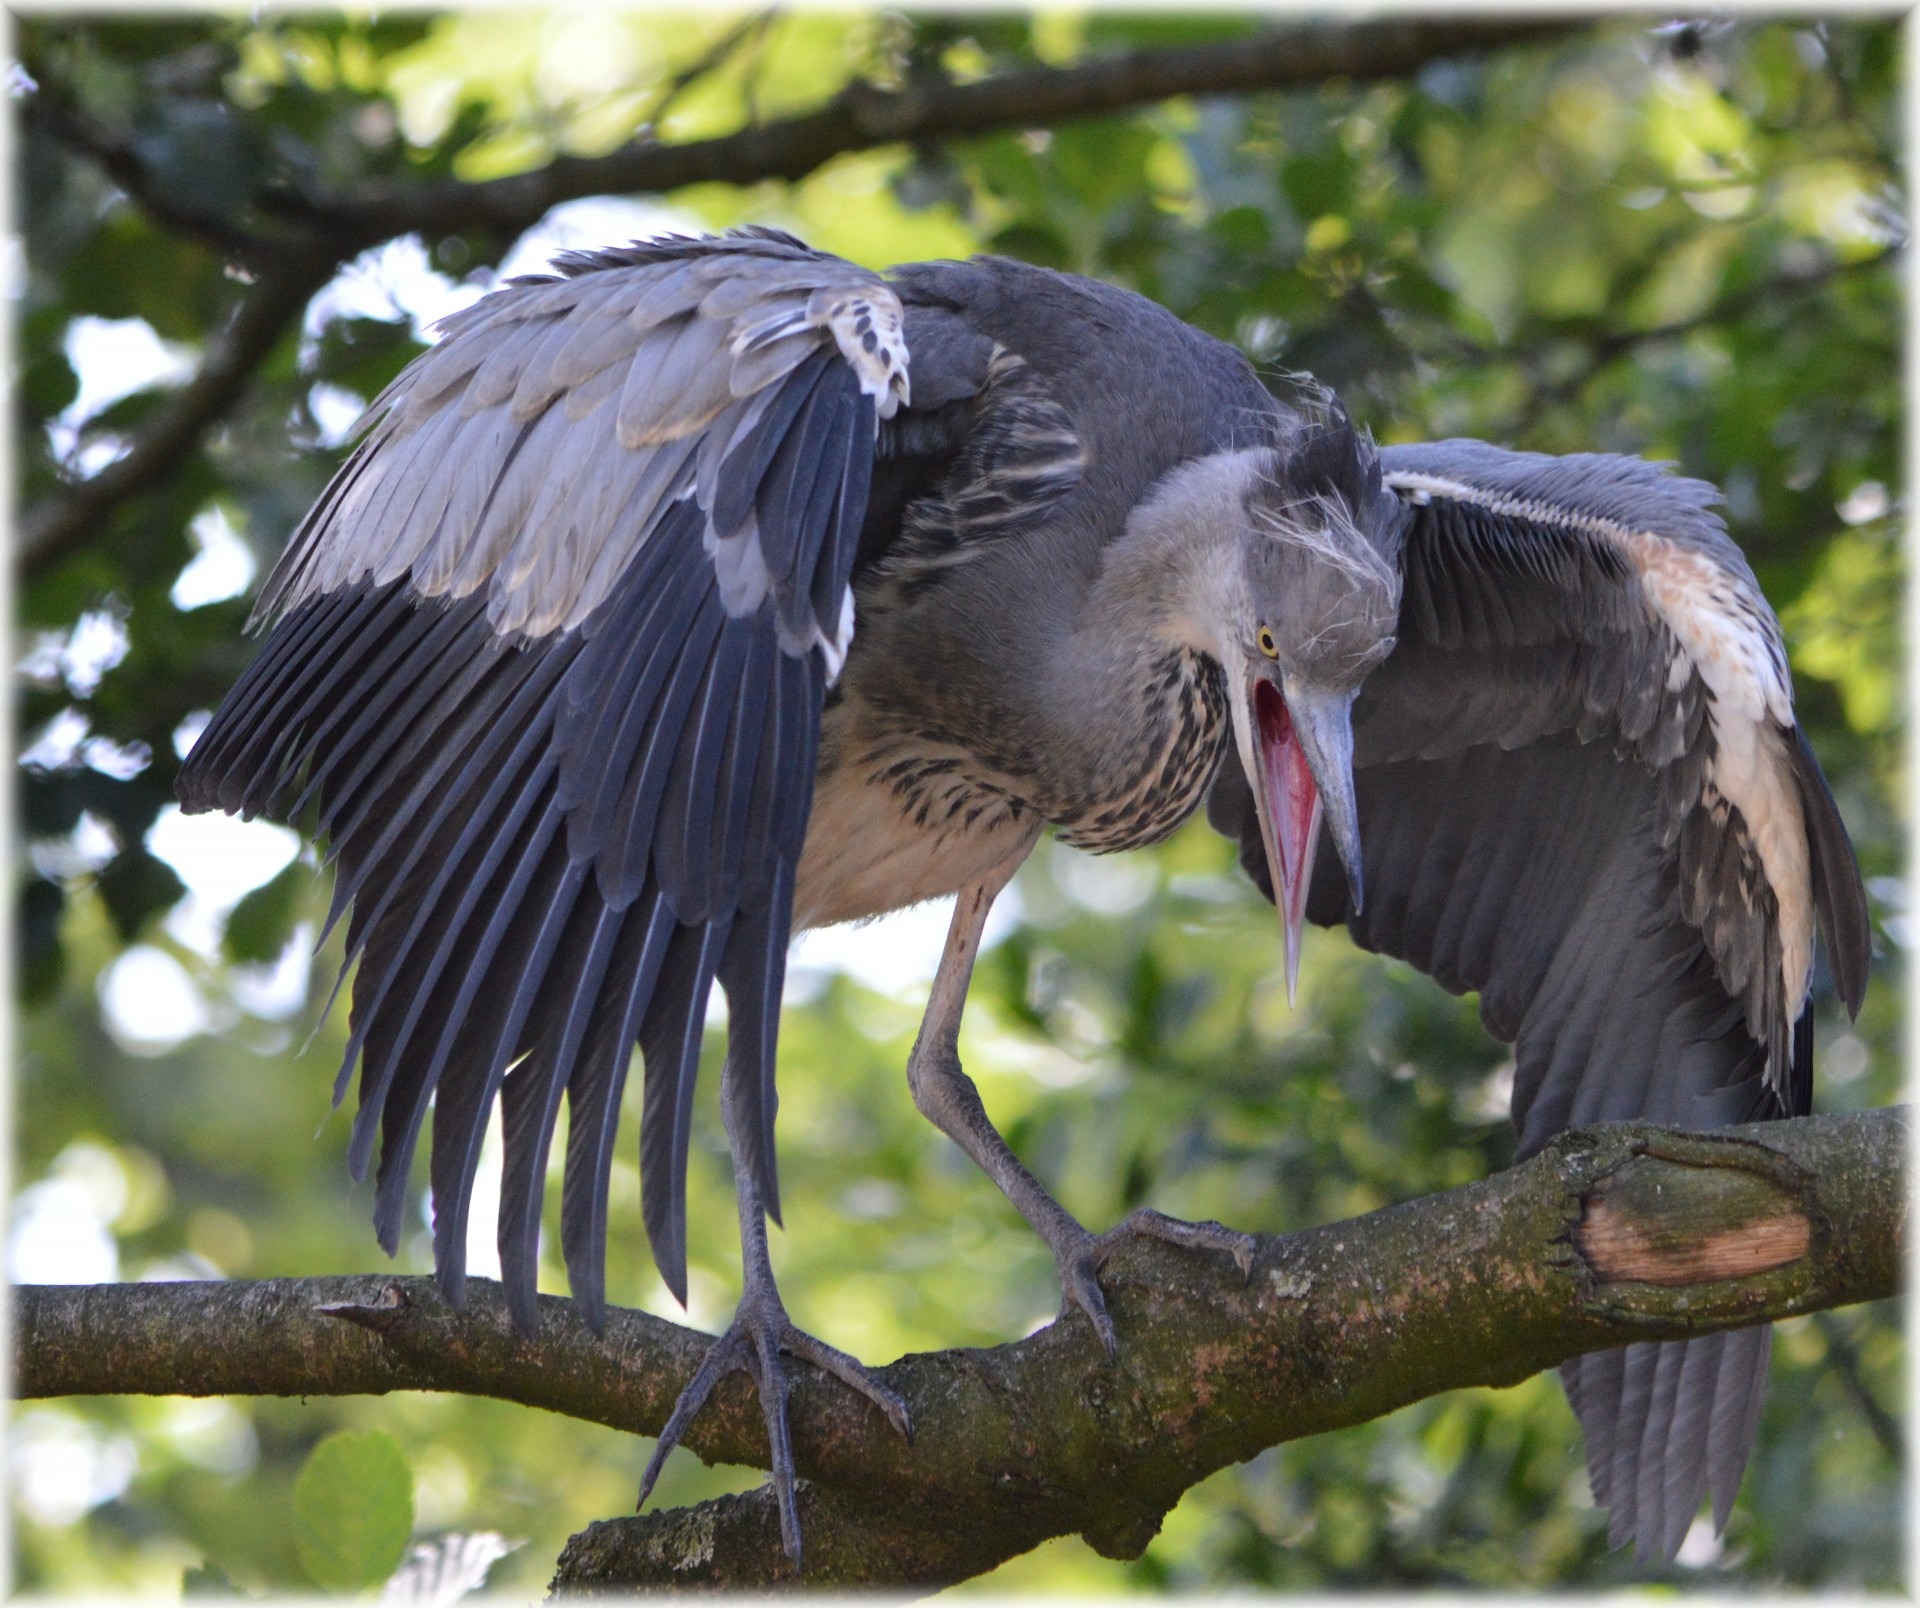
nature, bird, wing, animal, wildlife, zoo, young, beak, set, black, fauna, holland, vertebrate, series, heron, nest, hornbill, water bird, artis